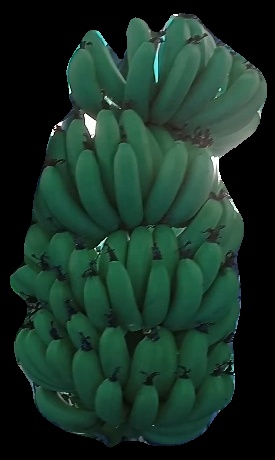
Variety: pachbale
Grade: grade1